Niiza, Saitama

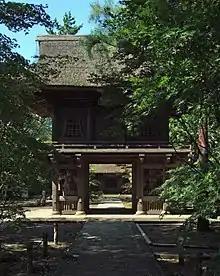
Main gate of Heirin-ji

Niiza is located at the southernmost tip of Saitama Prefecture, and is essentially a suburb of the Tokyo conurbation. The entire city is located on the Musashino Plateau, with the Yanase River running through the western part of the city, and the Kurome River running through the eastern part of the city.